Female toplessness in the United States

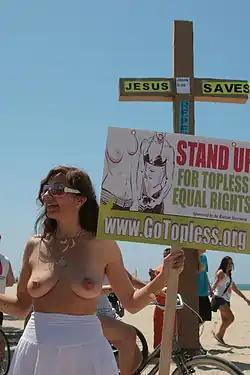
Go Topless Day protester in California, 2011

San Francisco allows public female toplessness, although public nudity is banned as of February 2013. Women cannot be topless in San Francisco parks without advance permission from the city. A popular spot for female toplessness in San Francisco is Baker Beach, a nude beach located in the Presidio neighborhood.